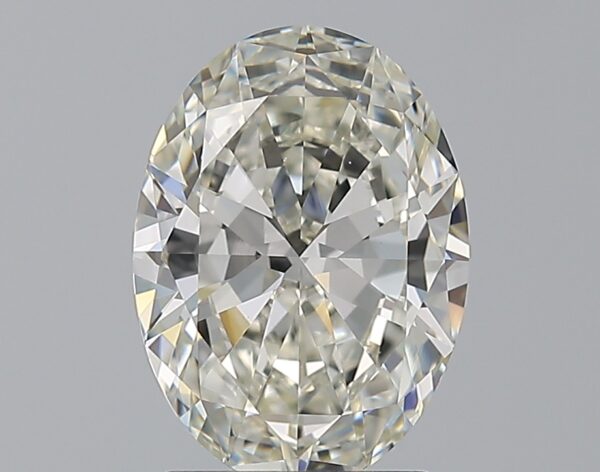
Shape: oval
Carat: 2.01
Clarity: VS1
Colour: I
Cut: EX
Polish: EX
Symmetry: EX
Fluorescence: ST
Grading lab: GIA
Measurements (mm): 10.08 x 7.32 x 4.2